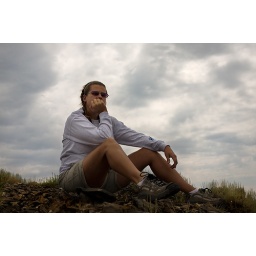
My lady sitting on top of a mountain in the White Mountain Range, near the bristle cone forest.